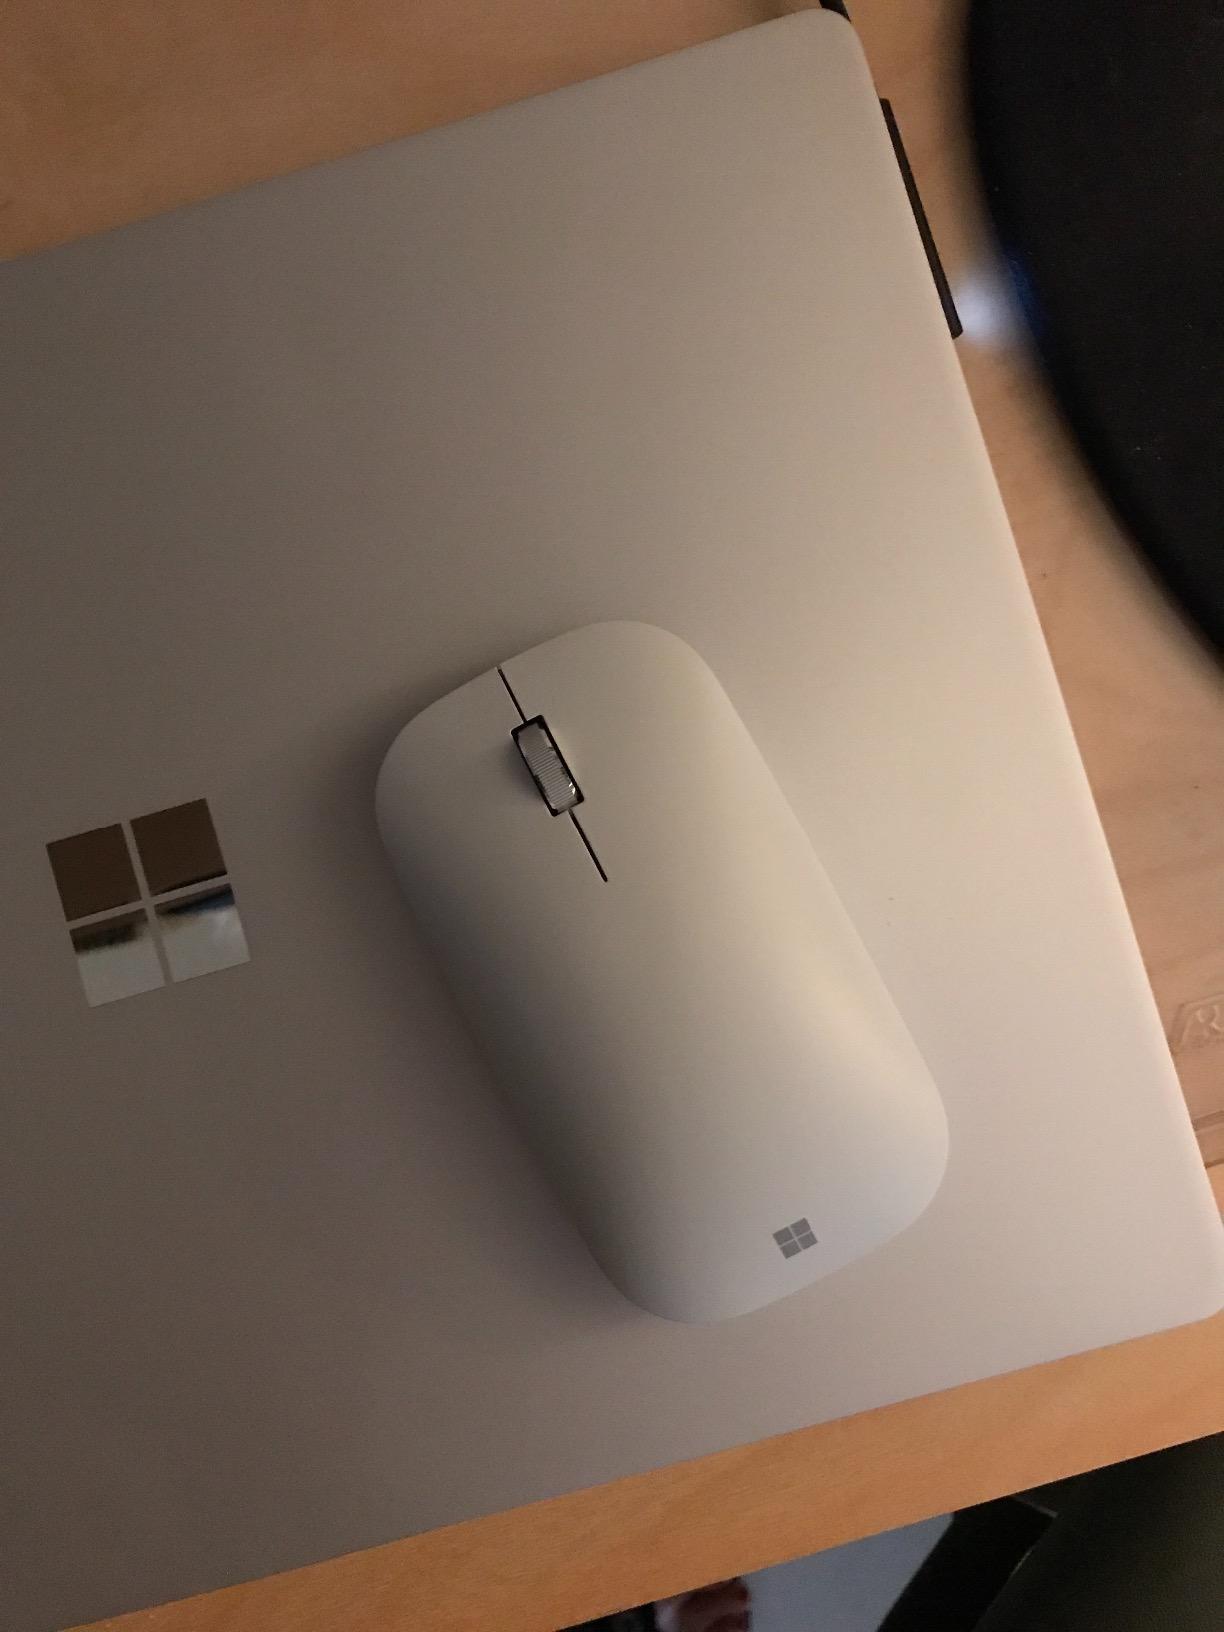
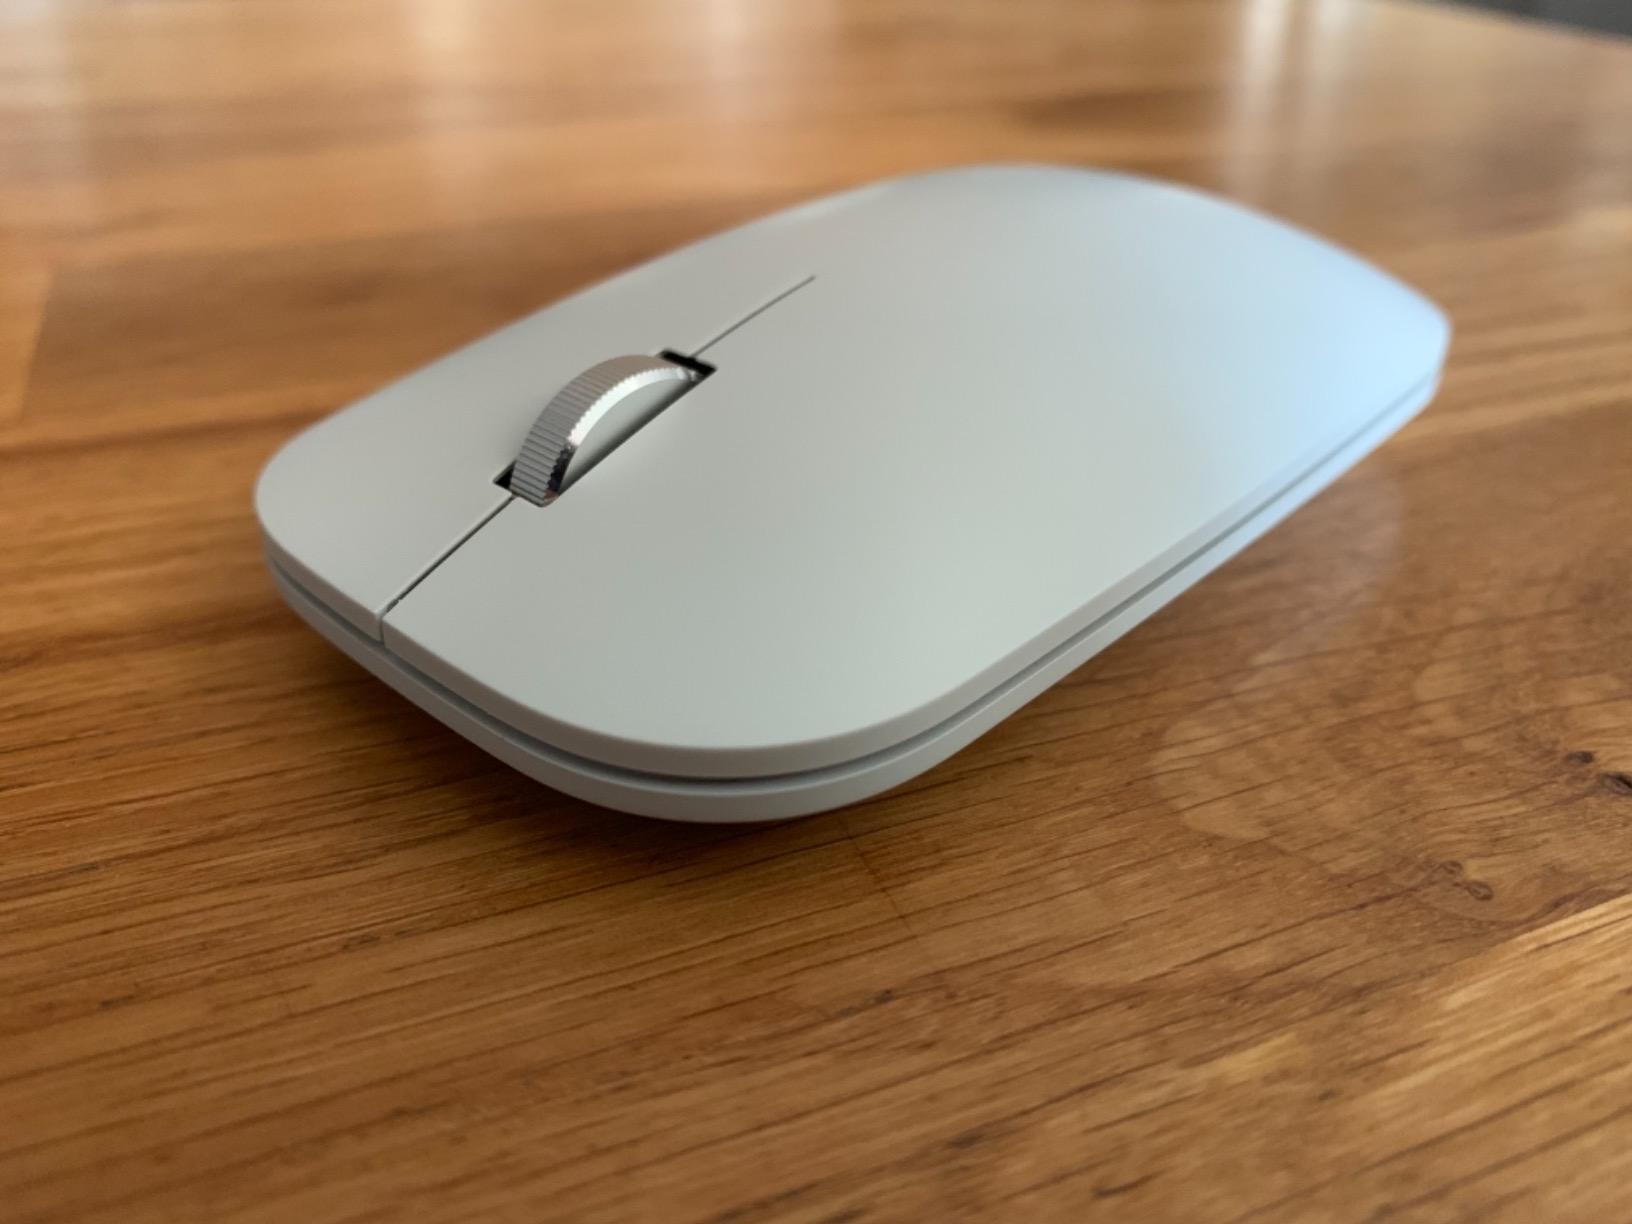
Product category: mouse
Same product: yes